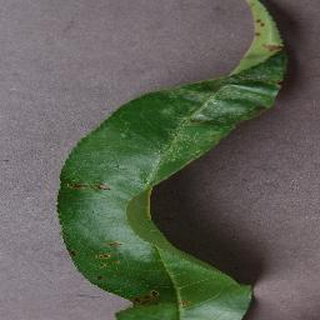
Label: peach_bacterial_spot